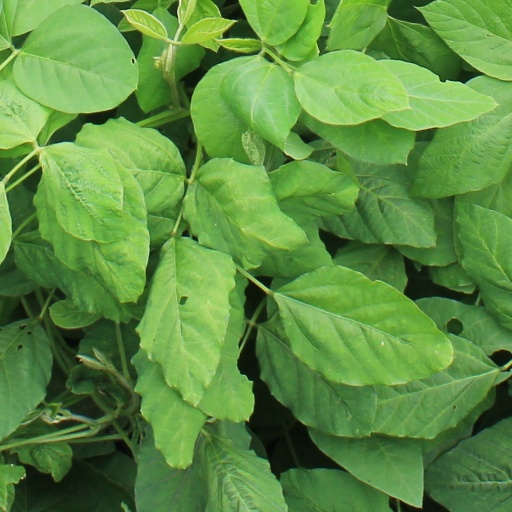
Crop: soybean